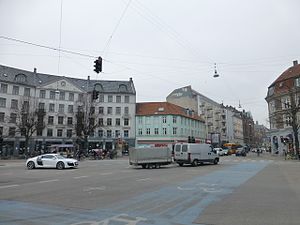
Runddel
Nørrebros Runddel i København.
En runddel er en i reglen rund plads i en by, hvor flere veje mødes. Ordet indgår ofte i stednavne som Vibenshus Runddel og Nørrebros Runddel i København. I praksis er der dog visse undtagelser. Frederiksberg Runddel er f.eks. firkantet, mens Nørrebjerg Runddel i Odense er en vej, der går i ring.